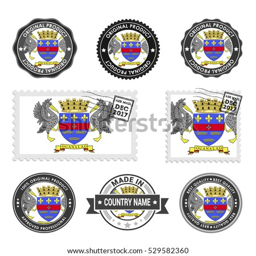
vector set of made in the labels .